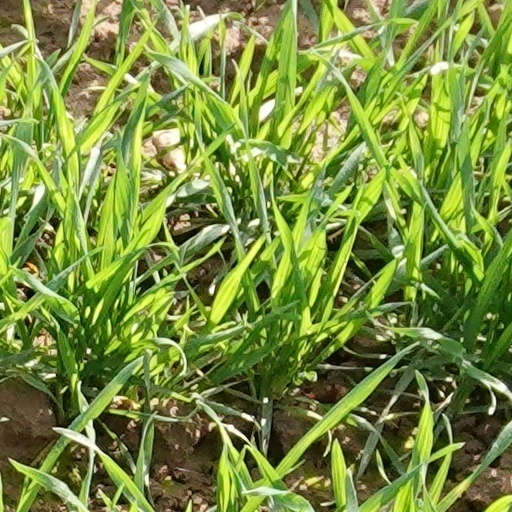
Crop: wheat